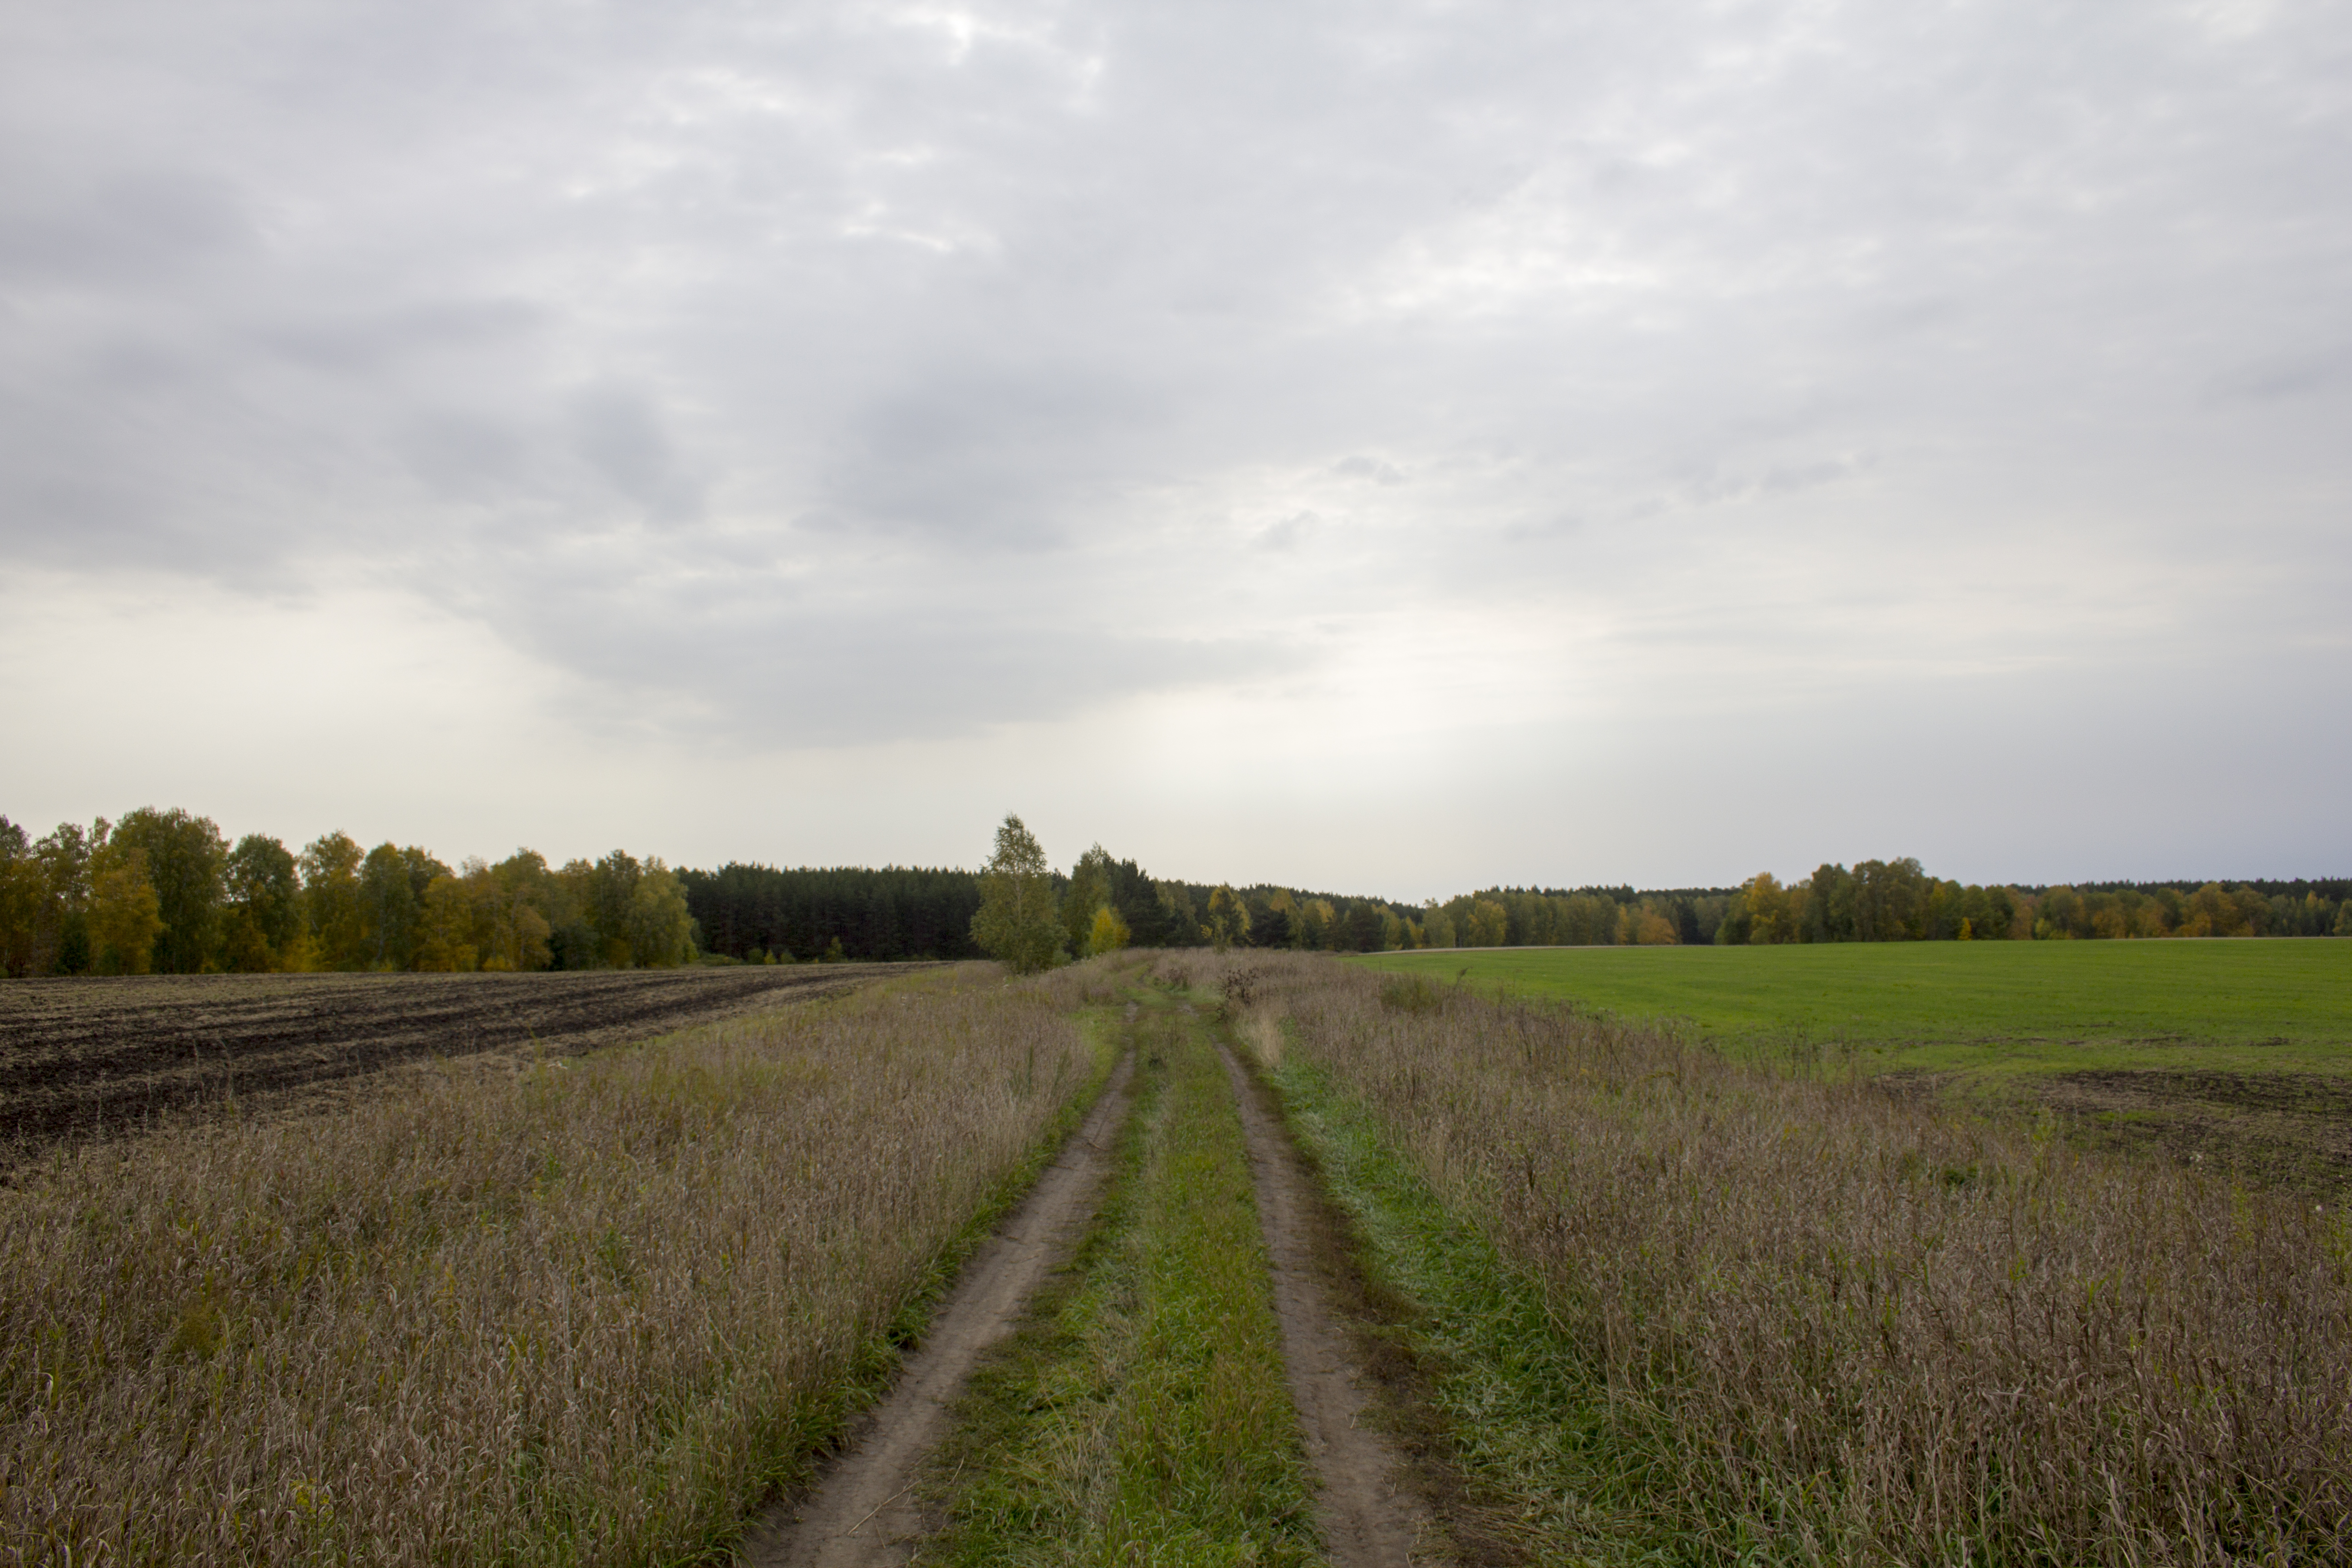
field, road, natural landscape, sky, grassland, natural environment, cloud, grass, plain, pasture, dirt road, tree, land lot, meadow, prairie, horizon, atmospheric phenomenon, rural area, grass family, ecoregion, morning, infrastructure, steppe, farm, lane, landscape, spring, thoroughfare, plant, sunlight, trail, crop, meteorological phenomenon, soil, agriculture, polder, fen, savanna, forest, nonbuilding structure, hill